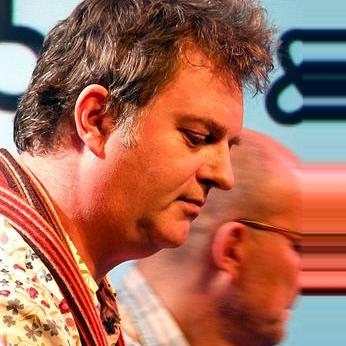
Age: 52